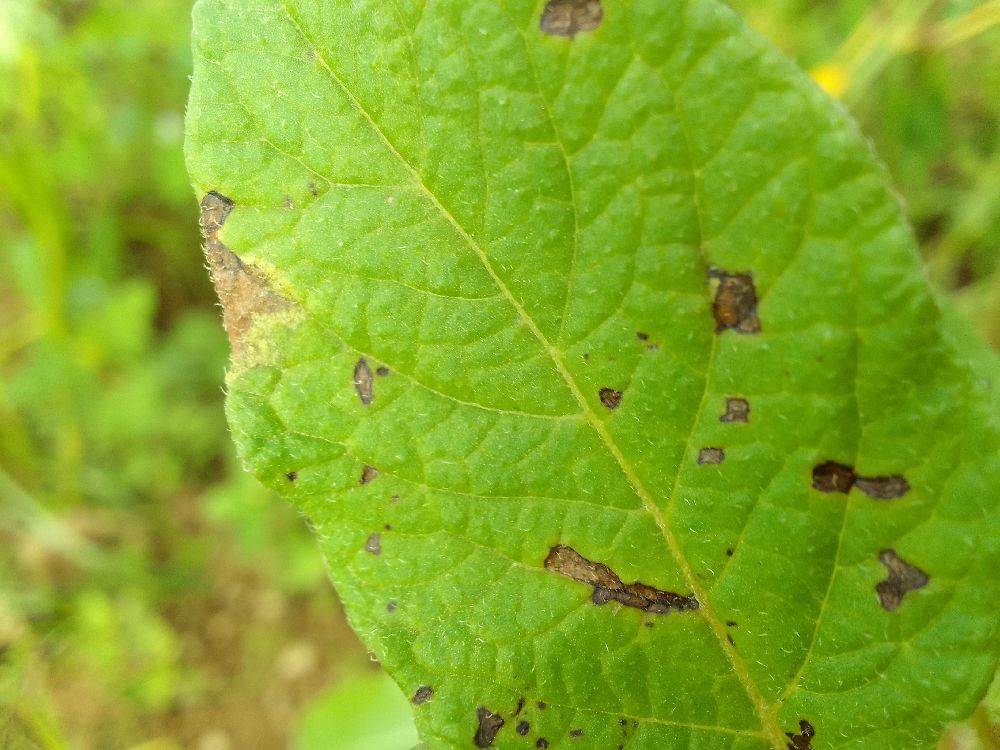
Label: Early blight